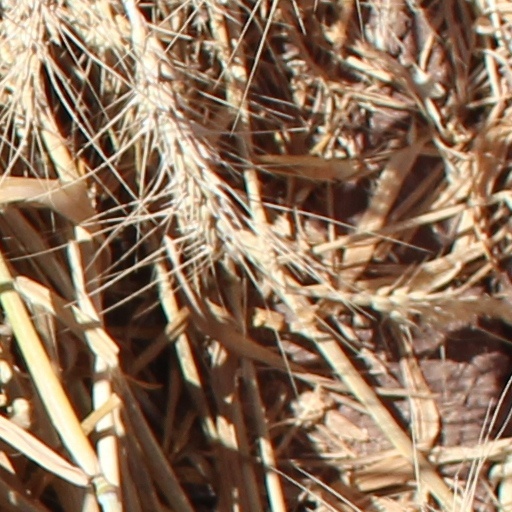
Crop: wheat